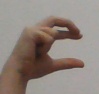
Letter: thal